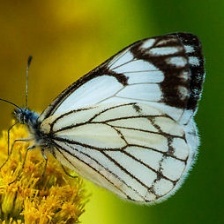
Species: PINE WHITE
Butterfly family (ImageNet category): cabbage_butterfly